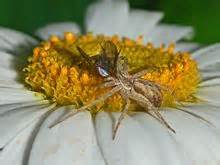
Label: ragno